Smart key

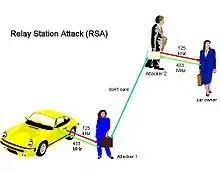
Relay Station Attack

A second scenario exists under the name "relay station attack" (RSA). The RSA is based on the idea of reducing the long physical distance between the car and the regular car owner's SmartKey. Two relay stations will be needed for this: The first relay station is located nearby the car and the second is close to the SmartKey. So on first view, the Keyless Entry / Go ECU and the SmartKey could communicate together. A third person at the car could pull the door handle and the door would open. However, in every Keyless Entry / Go system provisions exist to avoid a successful two-way communication via RSA. Some of the most known are: